Deim Zubeir

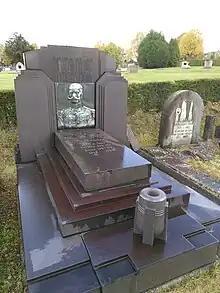
The grave of Felix Foulon at the cemetery of Saint-Gilles, Brussels

With regard to demographics, Junker observed: ""so great a mixture of tribes has resulted from the Arab rule, that it is no longer possible to lay down accurate frontiers between the several populations.""